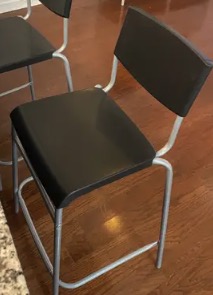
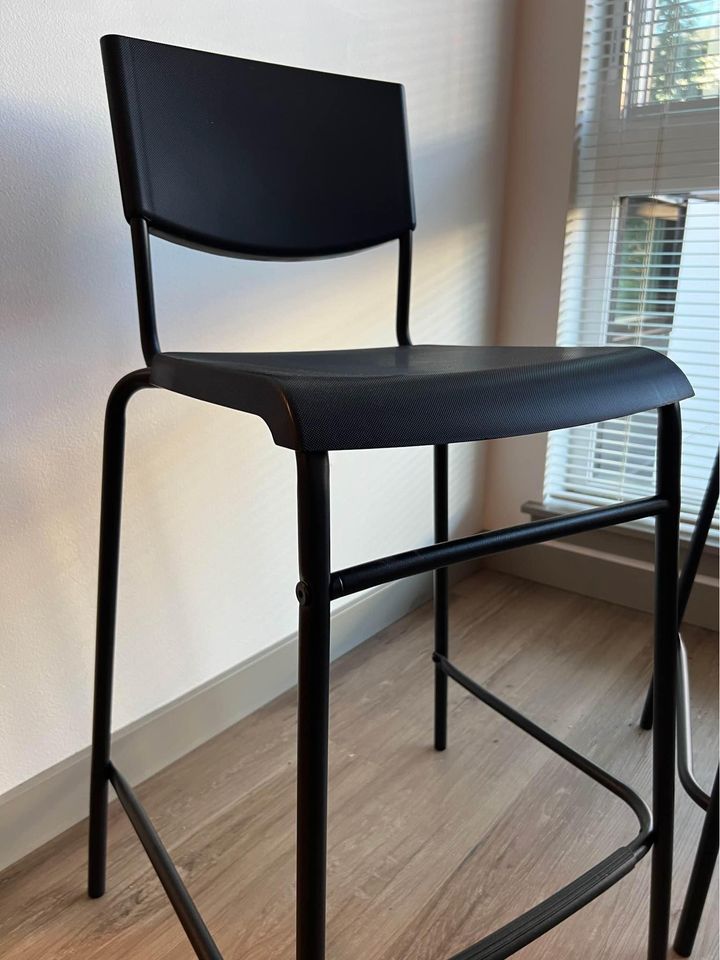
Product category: stool
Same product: no